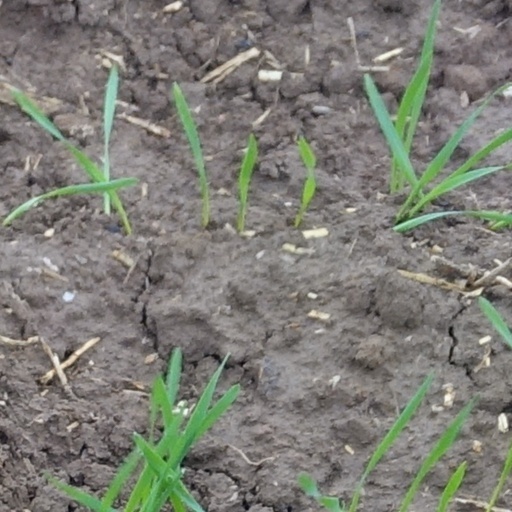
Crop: wheat